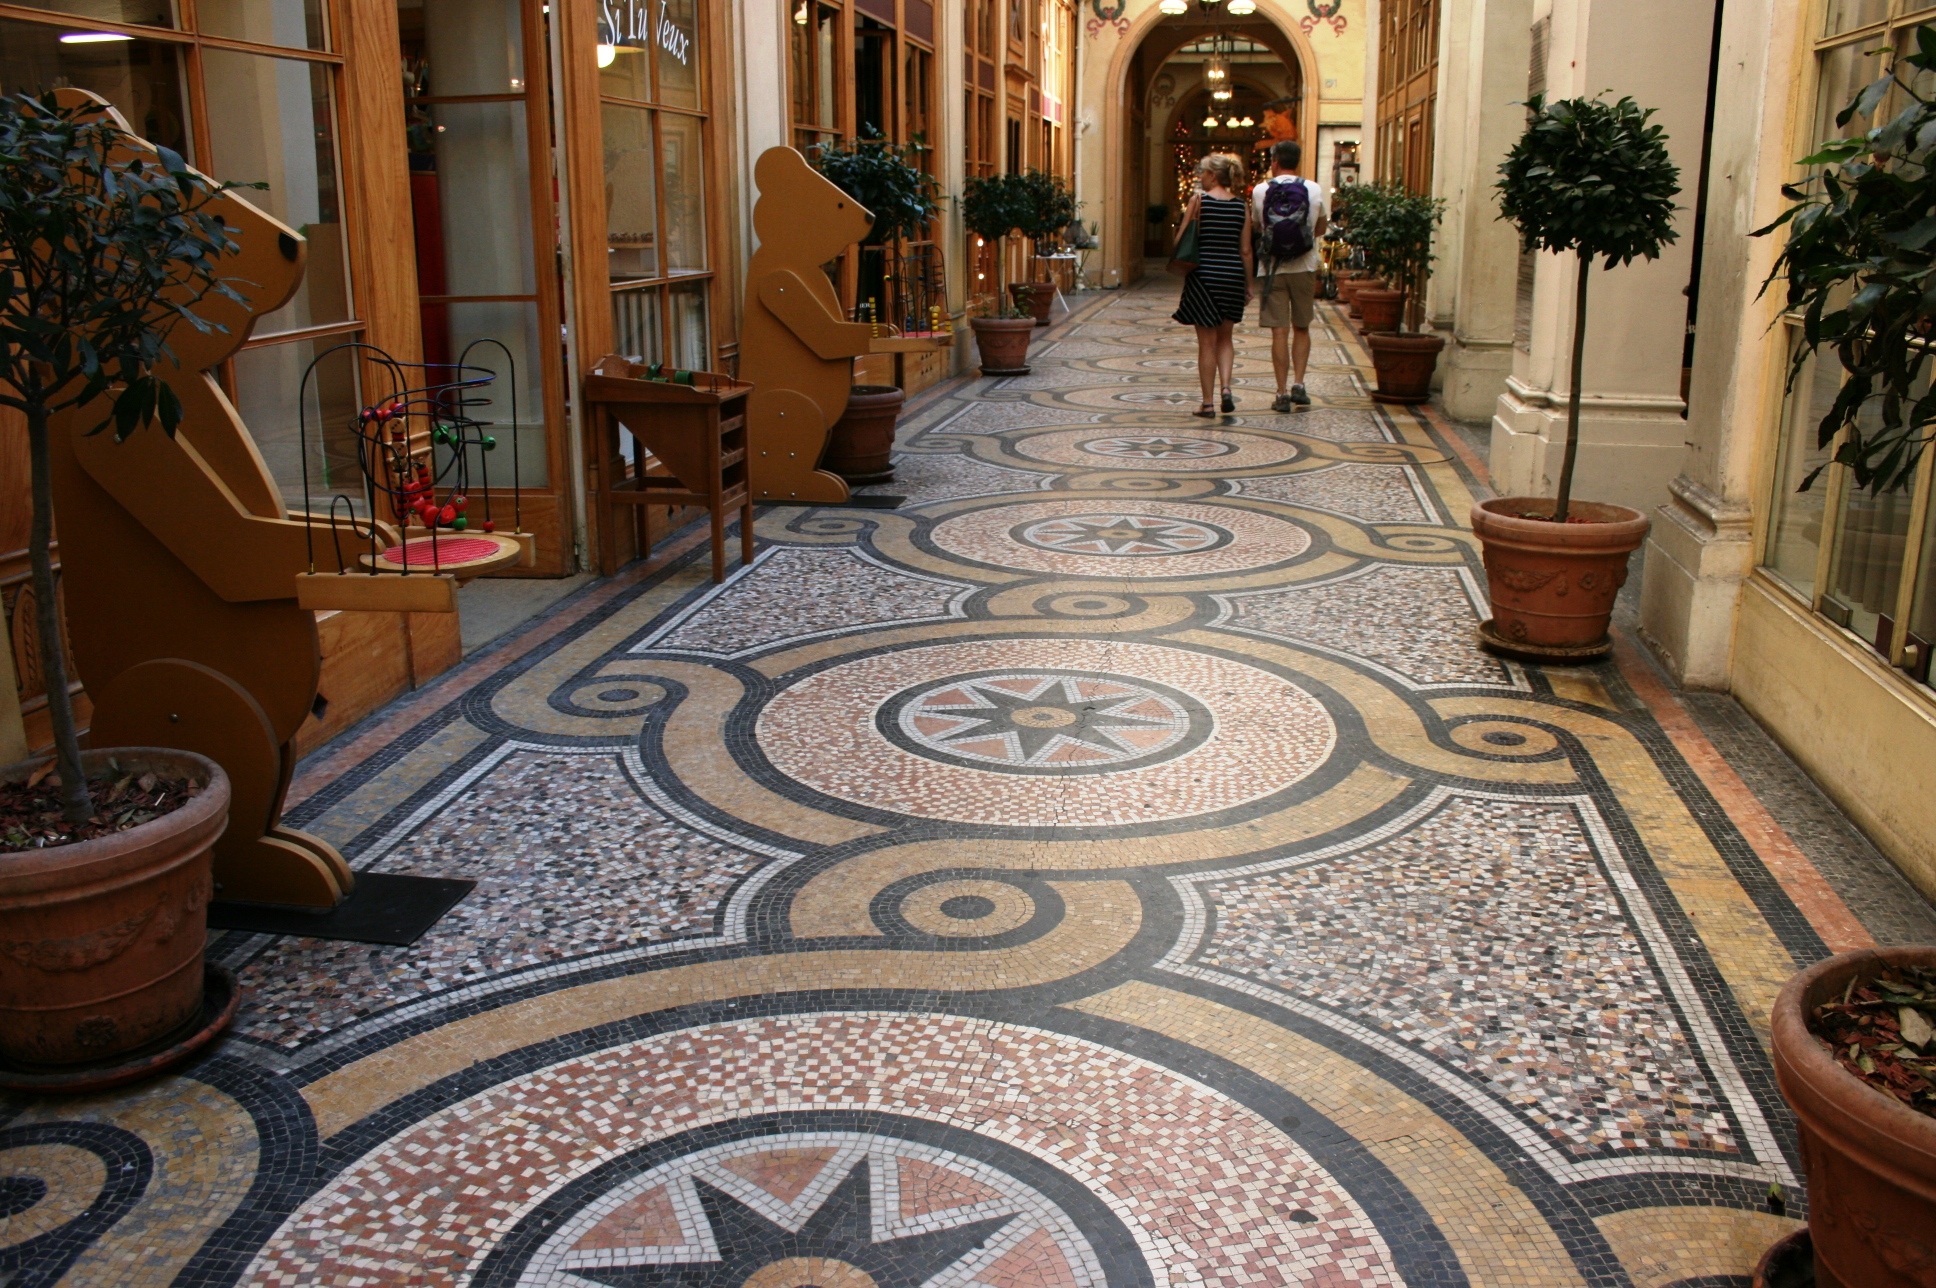
wood, mansion, floor, paris, mosaic, estate, lobby, flooring, wood flooring, outdoor structure, galerie vivienne